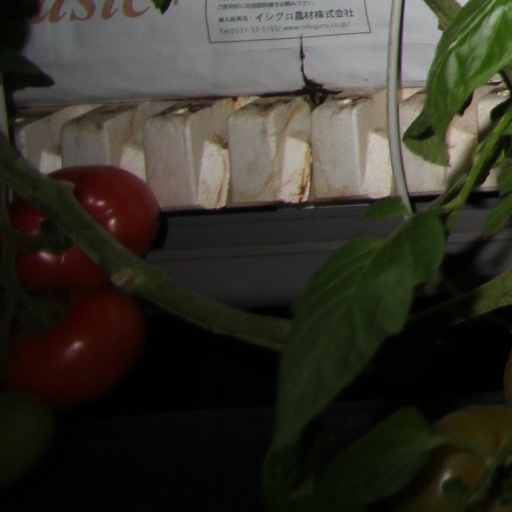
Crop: tomato